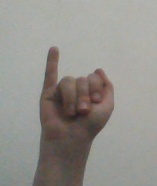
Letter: meem